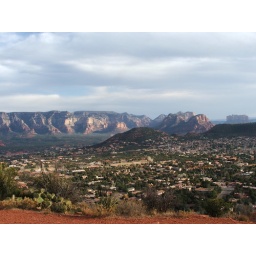
The view from the hill near mom's house looking over Sedona.